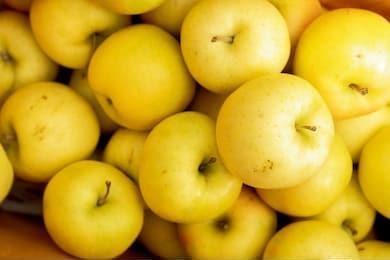
Label: apple